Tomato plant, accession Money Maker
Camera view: tilt-top (135 deg); turntable rotation: 180 degrees
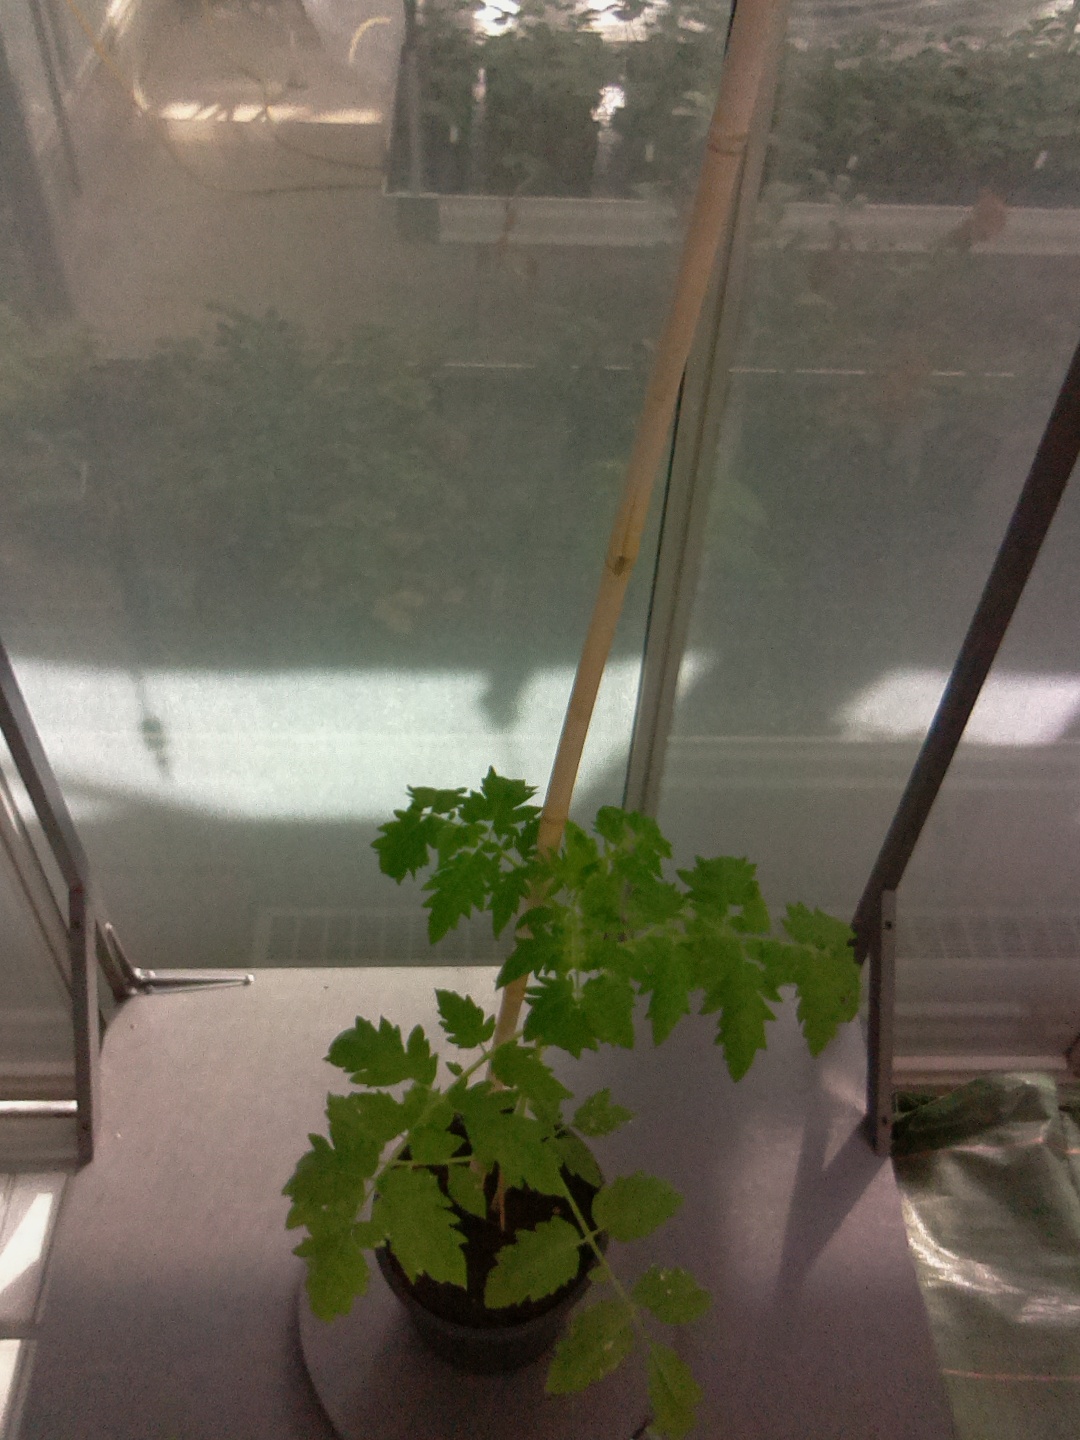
BBCH growth stage 14: 8 of true leaves visible